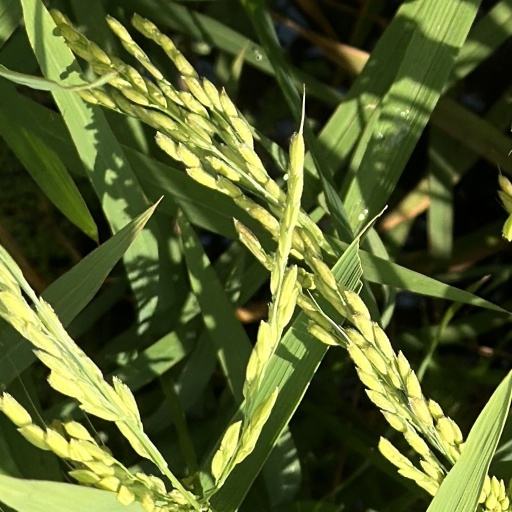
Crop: rice